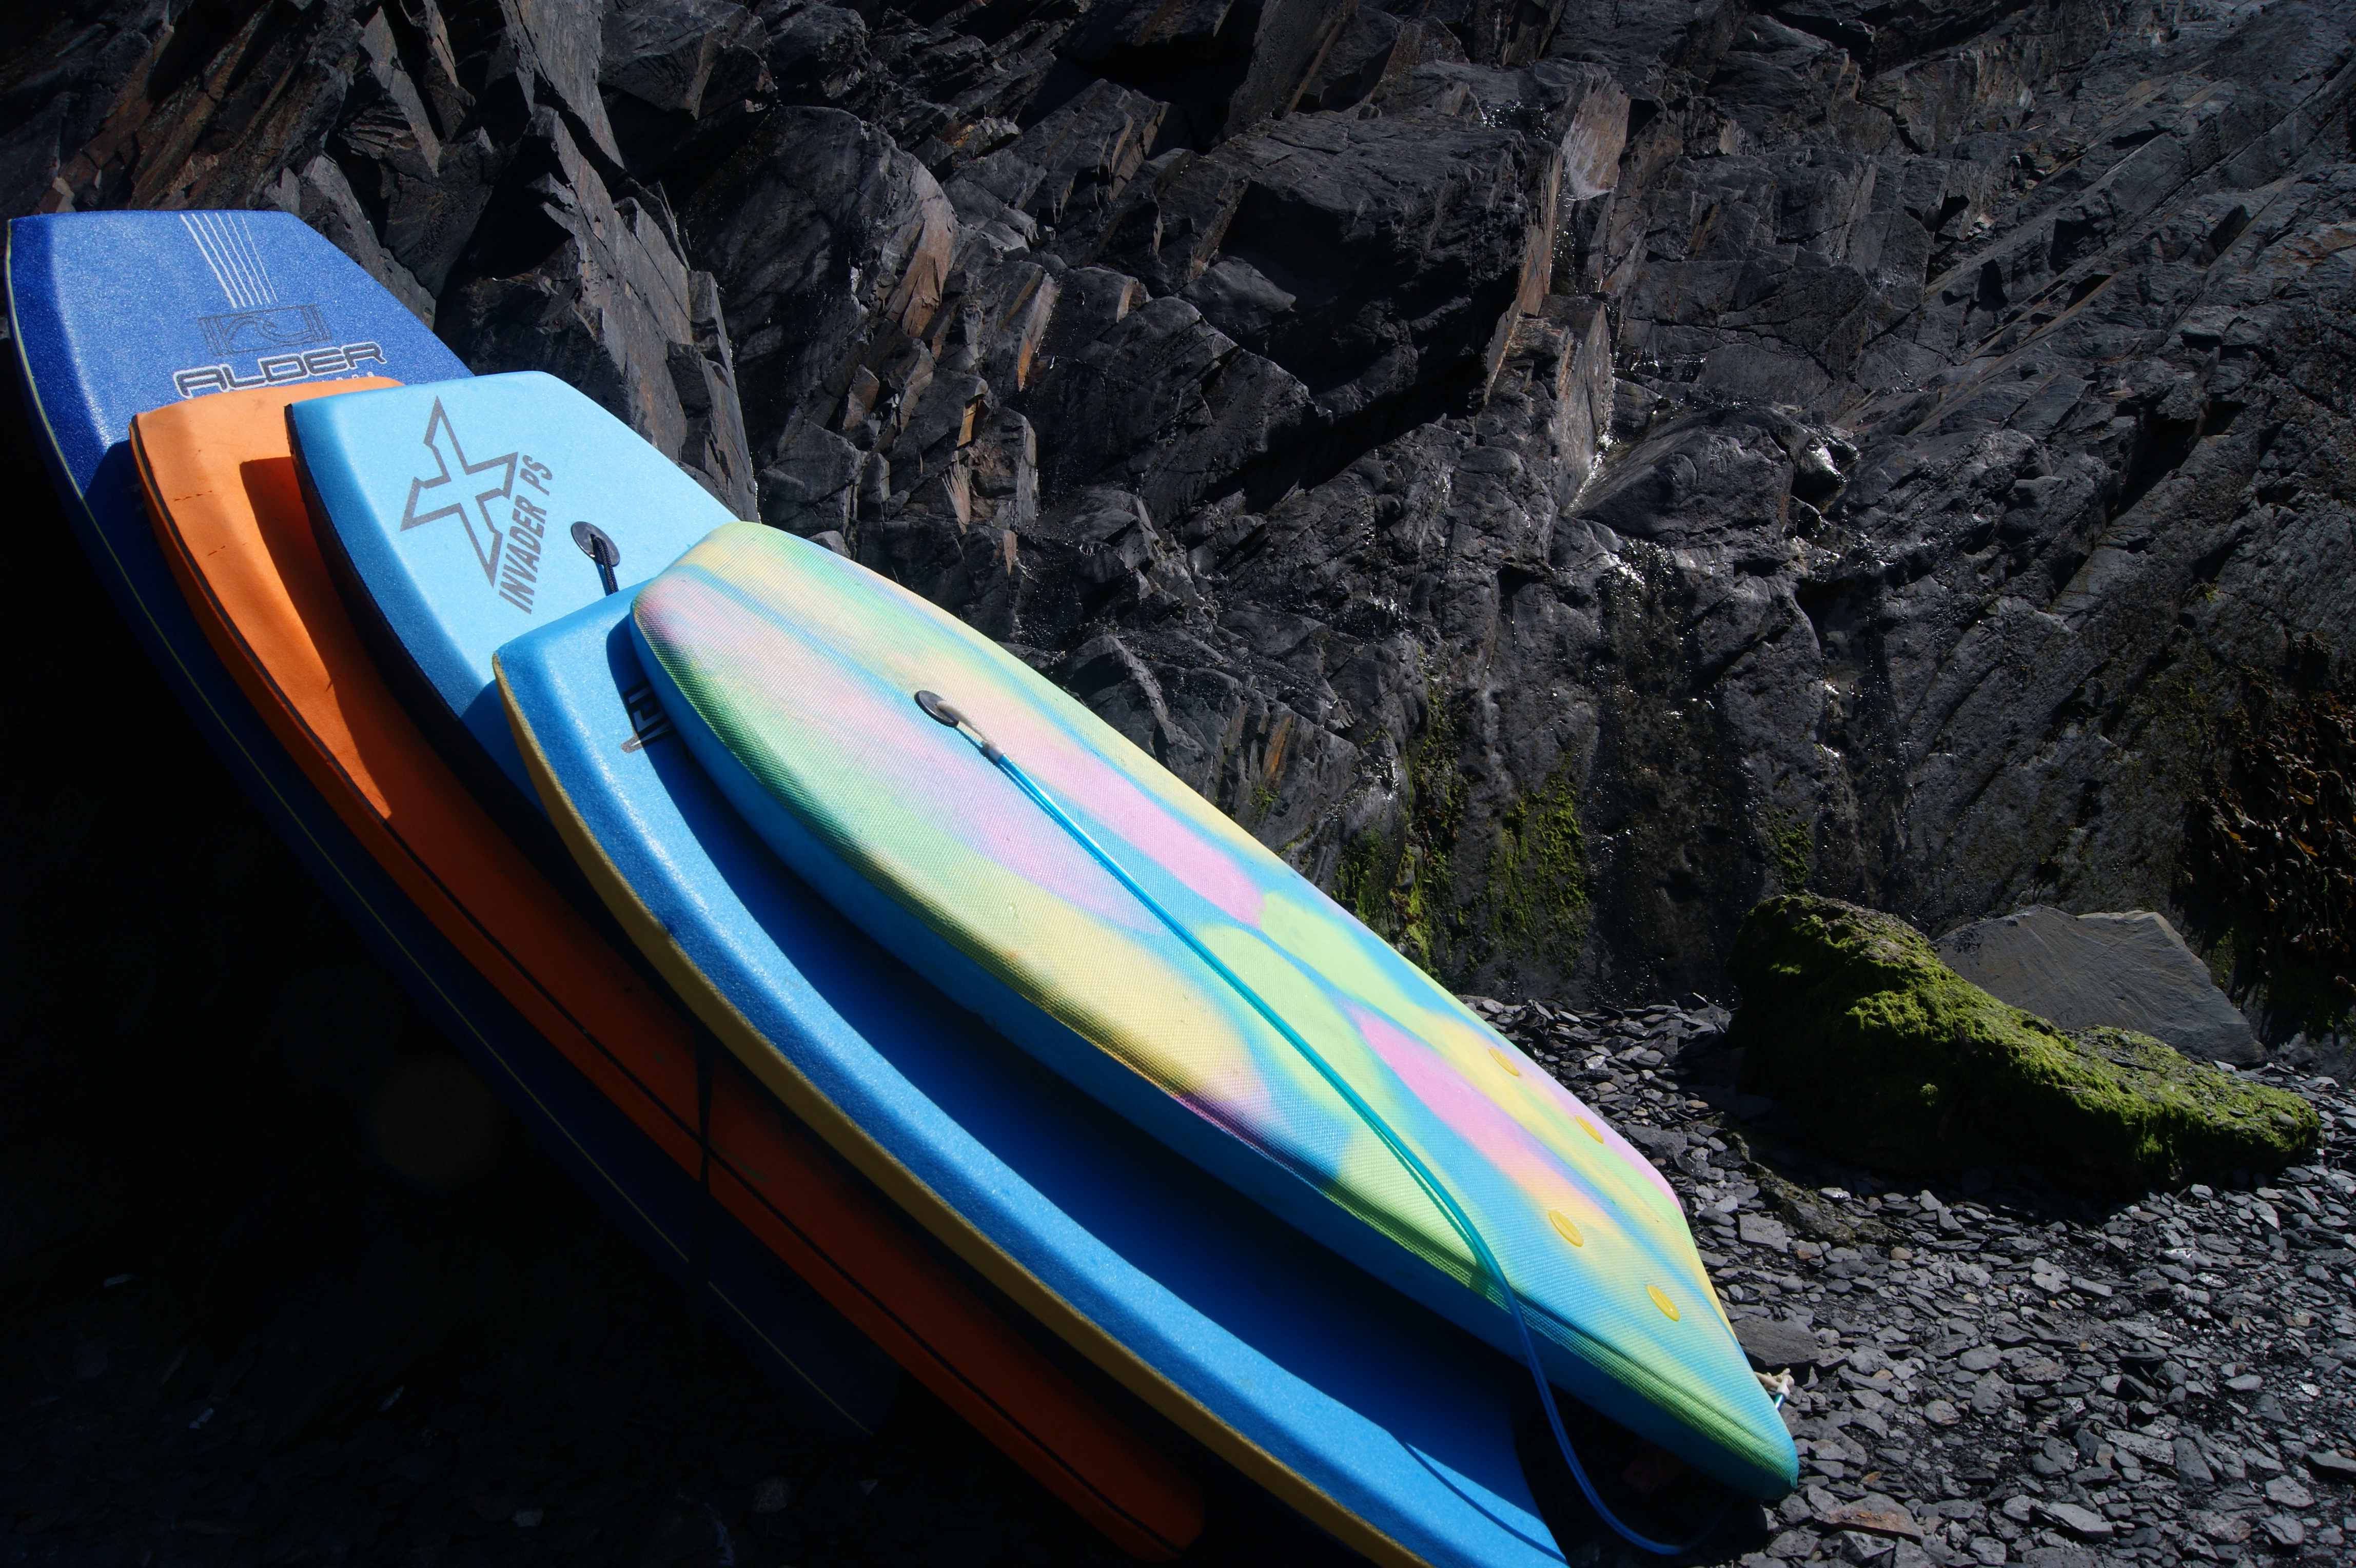
boat, canoe, paddle, vehicle, surfboard, extreme sport, kayak, sports equipment, boating, watercraft, ecosystem, surfing equipment and supplies, watercraft rowing